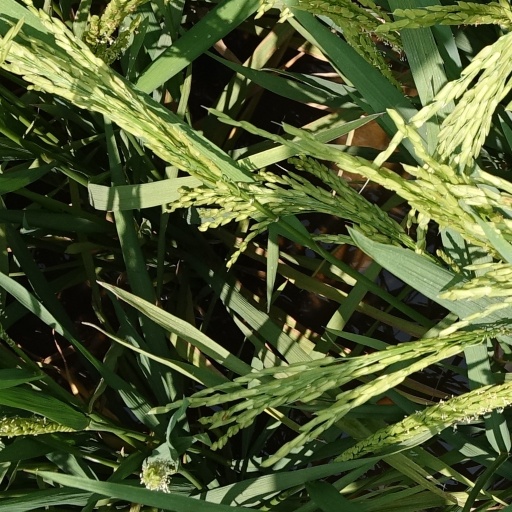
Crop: rice